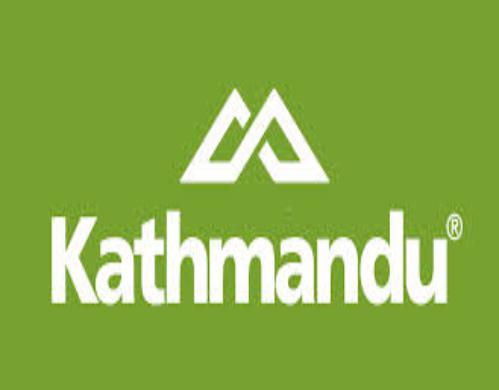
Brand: Kathmandu
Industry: Clothes